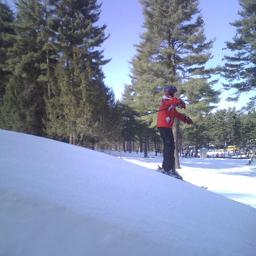
a person riding skis on a snowy surface
a child skier going down a small hill
A person snow skiing on a small hill.
there is a skier riding down a small hill
Man Skiing down a snow covered hill with trees.